Custer Military Trail Historic Archaeological District

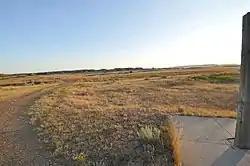
Easy Hill Camp

The Custer Military Trail Historic Archeological District is a national historic district consisting of located in Billings and Golden Valley Counties in North Dakota. The district includes five historic sites associated with the Plains Indian War from 1864 to 1876.